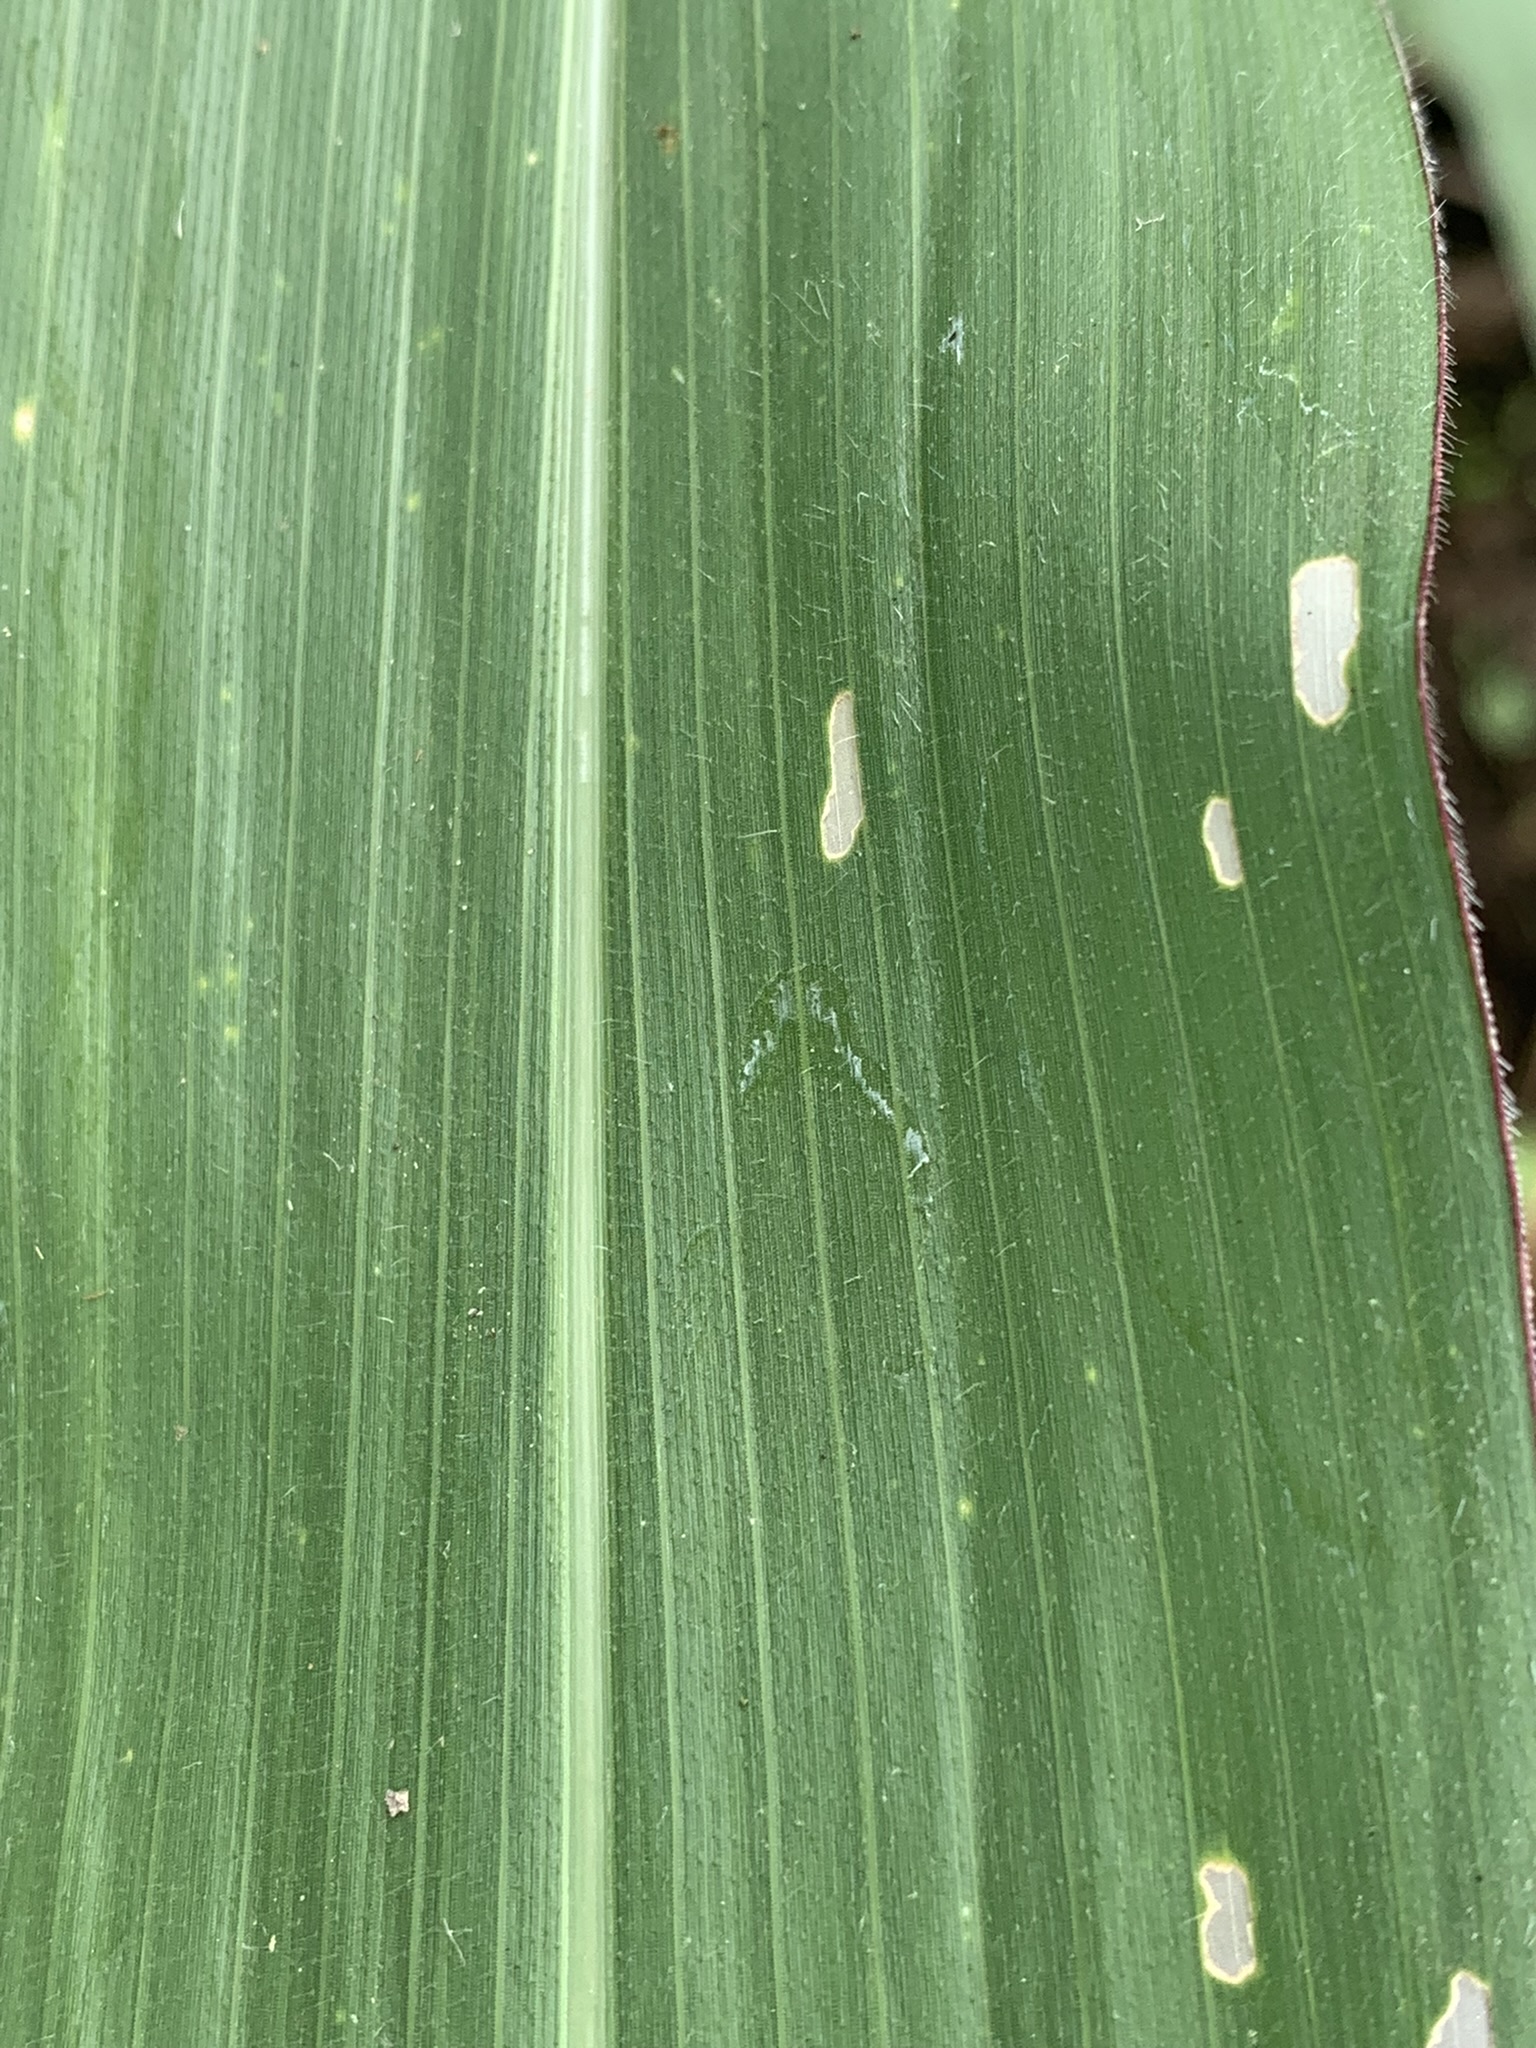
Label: Healthy